2010 eruptions of Mount Merapi

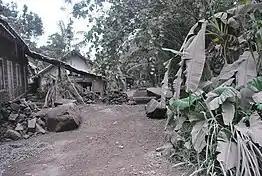

Merapi erupted strongly early Friday morning. Volcanic ash fell at Cangkringan district and its surroundings from the crater. Due to continuous large eruptions, the BNPB extended the safety zone to a radius of and Yogyakarta's airport was closed again for 3 hours in the morning. Residents who were within of the summit were asked to leave and seek a safer place.